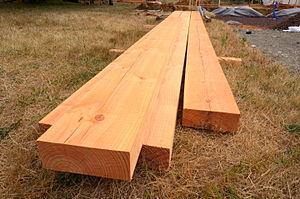
Madriers dans l'herbe
Un madrier est une pièce de charpenterie disposée horizontalement et destinée à assurer la solidité d'un ouvrage. Sa taille se situe entre la poutre et le tasseau.